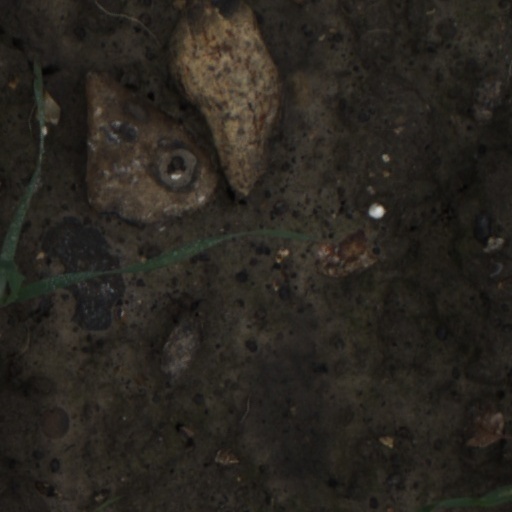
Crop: wheat